Sunil Kumar Verma

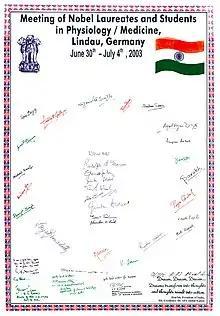
Lindau Nobel Laureates Meet 2003 – Memorabilia and Honor: Signed by – nine Nobel Laureates (center), Indian delegation of scholars (periphery) and President of India A. P. J. Abdul Kalam (bottom right). Verma attended the meeting and signed the document (bottom middle).

Verma started his research career at G. B. Pant University of Agriculture and Technology, Pantnagar, where he worked on the DNA fingerprinting of Indian scented basmati rice for identification of duplicate accessions. In 1998, Verma was appointed as a scientist at the Centre for DNA Fingerprinting and Diagnostics (CDFD) where he continued his research on the DNA-based identification system, and in 1999, he received the Emerging Forensic Scientist Continental Award from the International Association of Forensic Sciences at the University of California, USA for his work on DNA microsatellite based identification of wild animals.